Leominster and Kington Railway

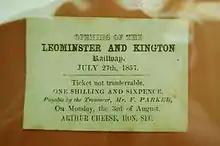
Ticket for the inaugural train, now in Leominster Museum

Eventually, it was agreed to open the line under a temporary order, subject to retrospective application and government approval of the level crossing. The line opened on Tuesday, 28 July 1857, with a train consisting of 32 coaches and two engines travelling from the joint GWR/LNWR station at Leominster to Kington, stopping briefly at all stations along the line. When they reached Kington, the directors retired to the Oxford Arms Hotel, where with 300 guests then Rear Admiral Sir Thomas Hastings CB presided over lunch. The return journey was completed with dinner for the same 300 guests at the Royal Oak Hotel, Leominster, presided over by Lord Bateman. Bateman remained chairman for 22 years, and had a private station built at Ox House.